Franz Grillparzer

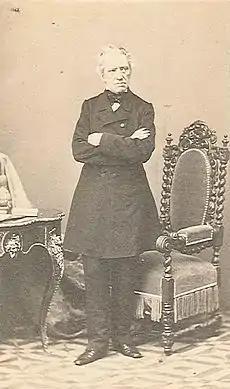
Franz Grillparzer, photography by Ludwig Angerer

From 1807 to 1809, Grillparzer wrote a long tragedy in iambics, "Blanca von Castilien", modeled on Schiller's "Don Carlos". He also produced the dramatic fragments "Spartacus" and "Alfred der Grosse" (1809).